USS St. Louis (CL-49)

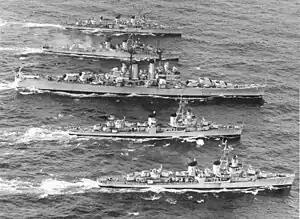
Squadron of the Brazilian Navy. In the center, the cruiser "Almirante Tamandaré", surrounded by four destroyers.

"St. Louis" arrived back in the Solomons in mid-November, and immediately resumed combat operations. From 20 to 25 November, she provided naval gunfire support to marines fighting on Bougainville. Further bombardment missions against Japanese forces on the island followed in December. In early January 1944, she moved south to the Shortland Islands to attack Japanese positions there. "St. Louis" then moved back north to Bougainville, where she joined the bombardment force that supported the landing at Cape Torokina. She returned to Tulagi on 10 January to begin preparations for the next major operation. This came in the form of the Battle of the Green Islands in February, an Allied amphibious assault on the Green Islands. The seizure of the islands, which were to the east of New Britain, was intended to isolate the Japanese base at Rabaul. "St. Louis" arrived off the island on 13 February to begin the bombardment for the assault, which was to come two days later. By that time, the ship had been assigned to Task Force 38, along with "Honolulu".